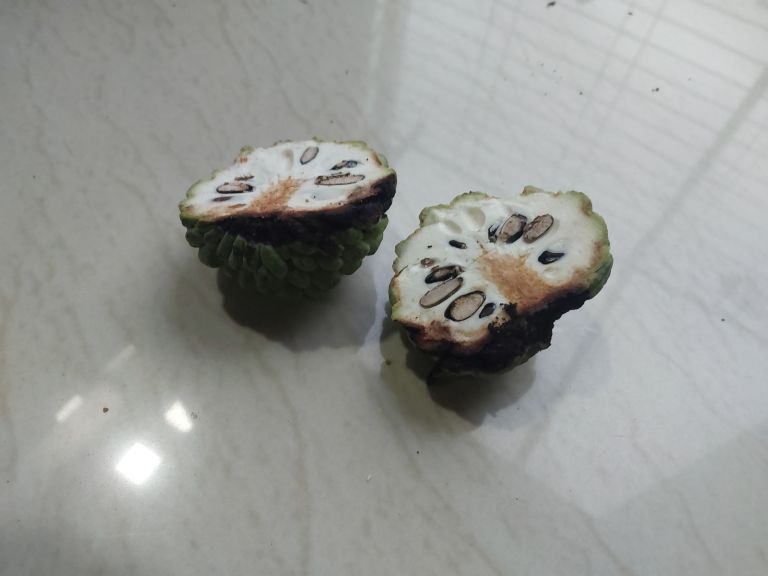
Disease label: Diplodia Rot